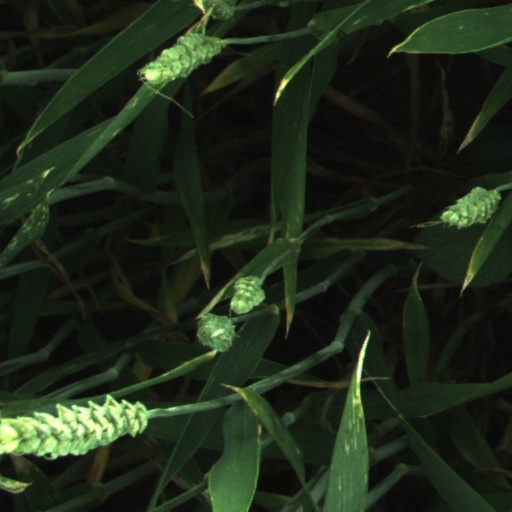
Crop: wheat